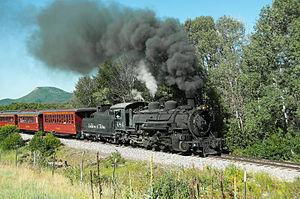
Ce qui suit est la liste des Historic Civil Engineering Landmarks, c'est-à-dire la liste des monuments historiques de génie civil, établie aux États-Unis par l' American Society of Civil Engineers depuis qu'elle a commencé le programme en 1964. Cette désignation est accordée à des projets, des structures et des sites situés aux États-Unis et dans le reste du monde. À compter de 2013, il y a plus de 260 éléments dans cette liste.